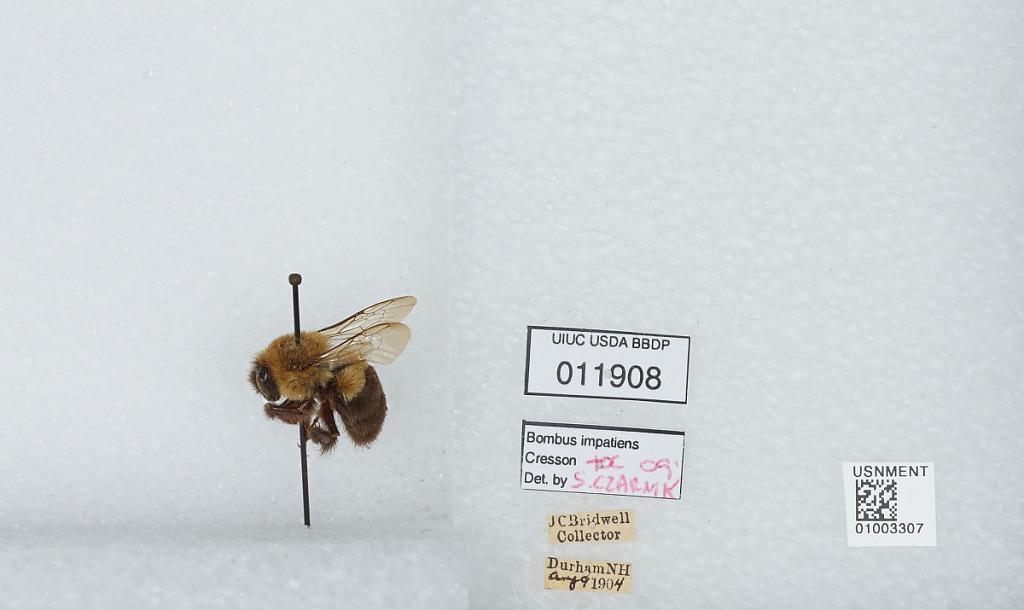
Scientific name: Bombus (Pyrobombus) impatiens Cresson
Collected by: J. Bridwell
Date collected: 1904-8-9
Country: United States
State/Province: New Hampshire
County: Strafford
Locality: Durham
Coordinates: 43.1339, -70.9264
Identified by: Czarnik, S.